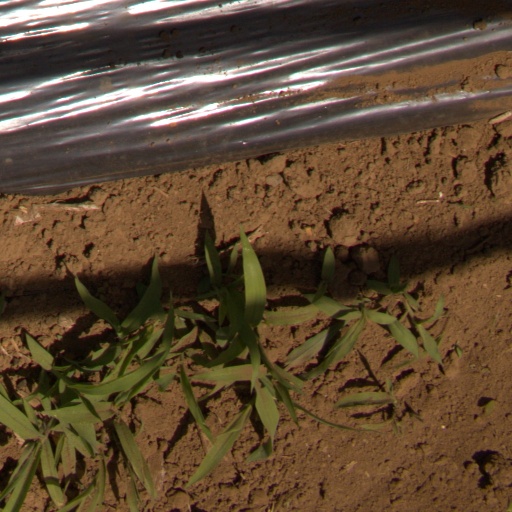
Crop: Jerusalem artichoke